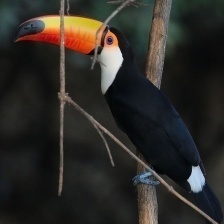
Species: TOUCHAN
Scientific name: RAMPHASTIDAE
ImageNet parent category: toucan